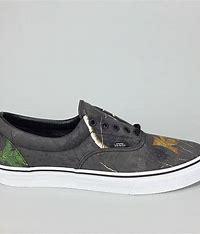
Brand: Vans
Model: Era Skate